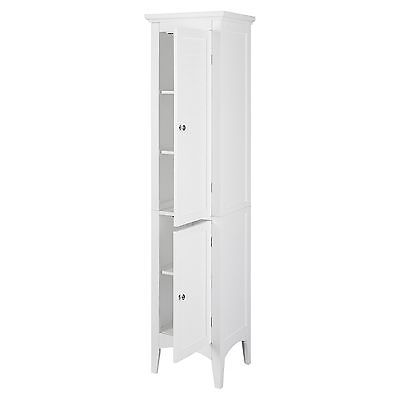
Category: cabinet